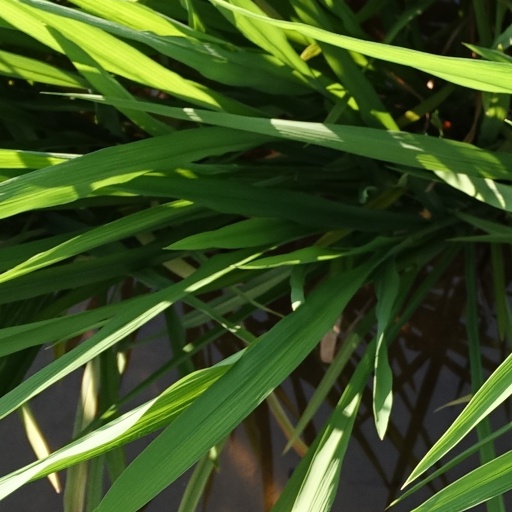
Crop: rice